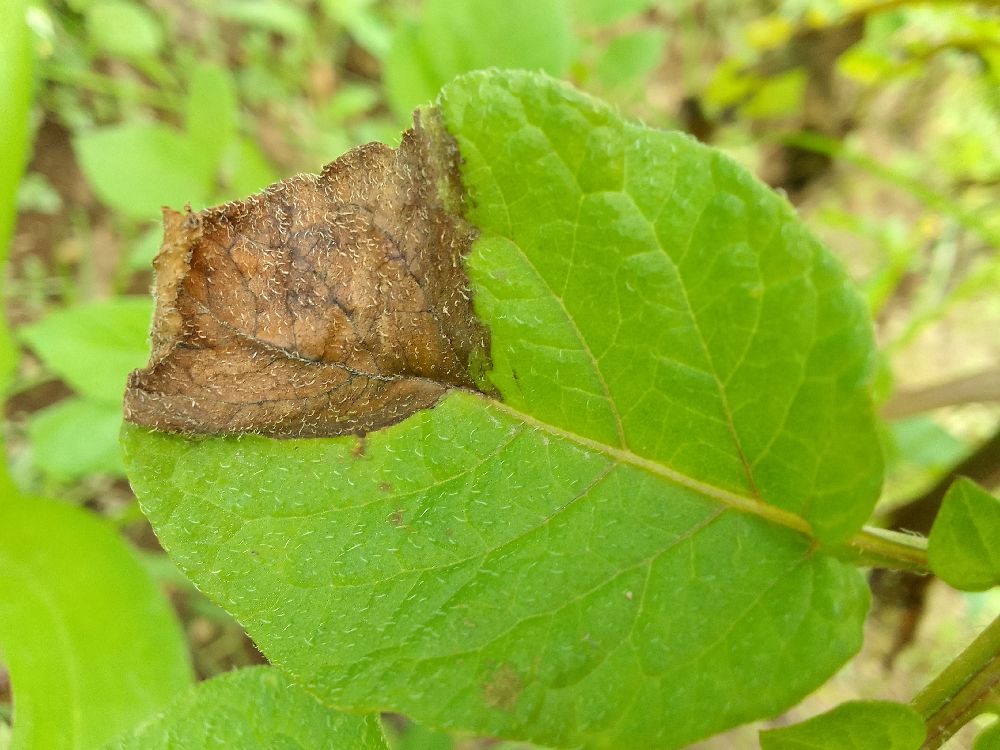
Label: Late blight